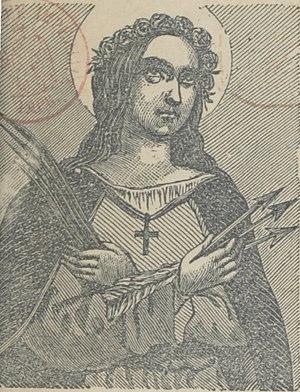
Monographie imprimée de Sainte Blandine
Sainte Blandine, dite de Lyon, est une jeune esclave chrétienne de Lugdunum qui fut martyrisée durant le mois de juillet 177 sous l'empereur Marc Aurèle.